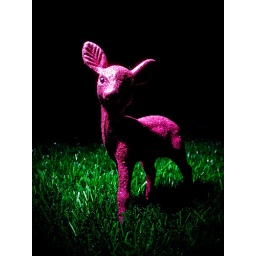
pink glitter deer in headlights on fake grass